Pledge (film)

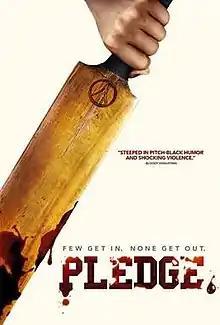
Theatrical release poster

Pledge is a 2018 American horror film, written by Zack Weiner, directed by Daniel Robbins, and produced by Mark Rapaport and Keaton Heinrichs. The film centers on collegiate hazing taken to extremes. It had its world premiere at the 2018 Fantasia International Film Festival, and was released in theaters and on VOD on January 11, 2019, through IFC Midnight.